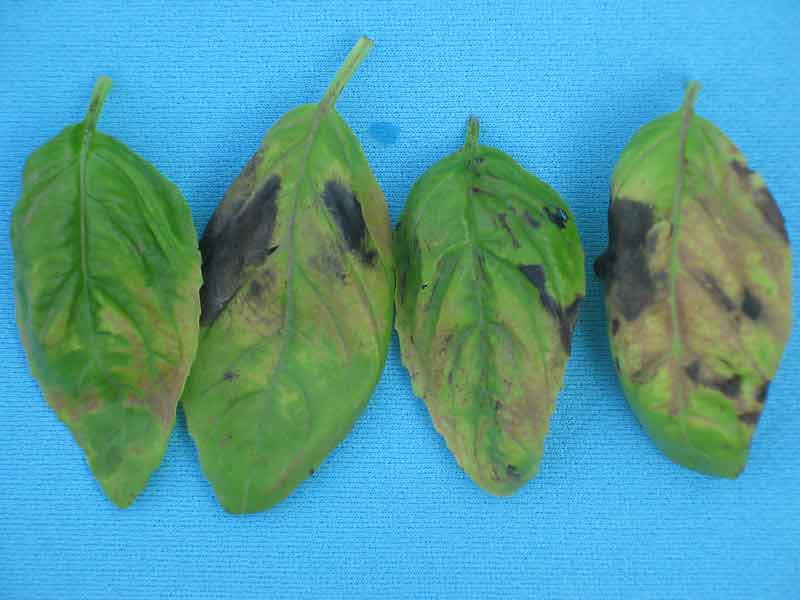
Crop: unknown
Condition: basil_basil_downy_mildew